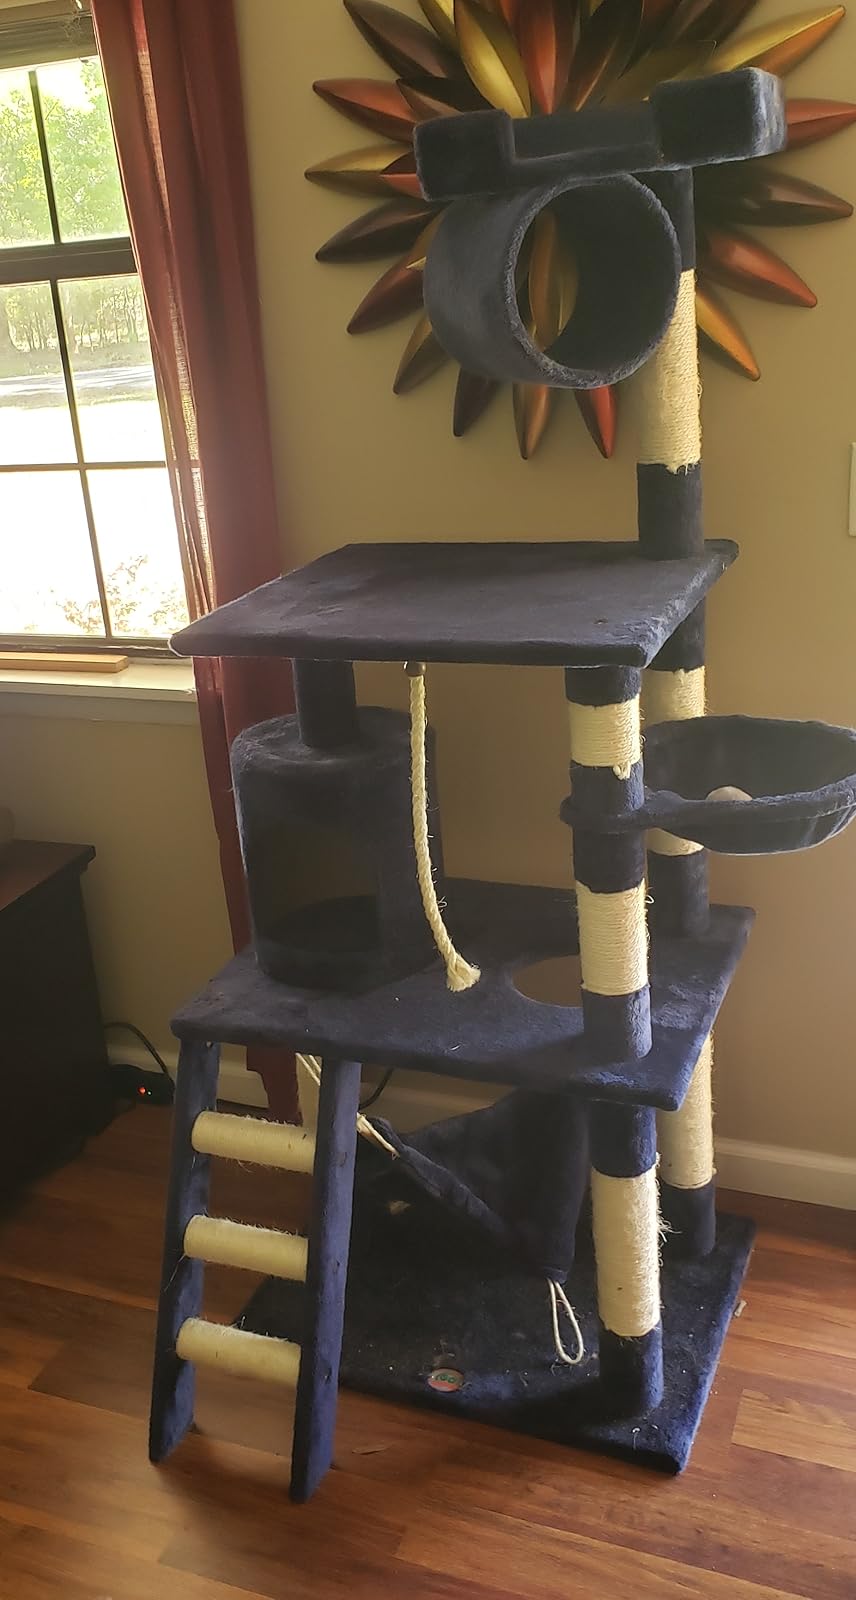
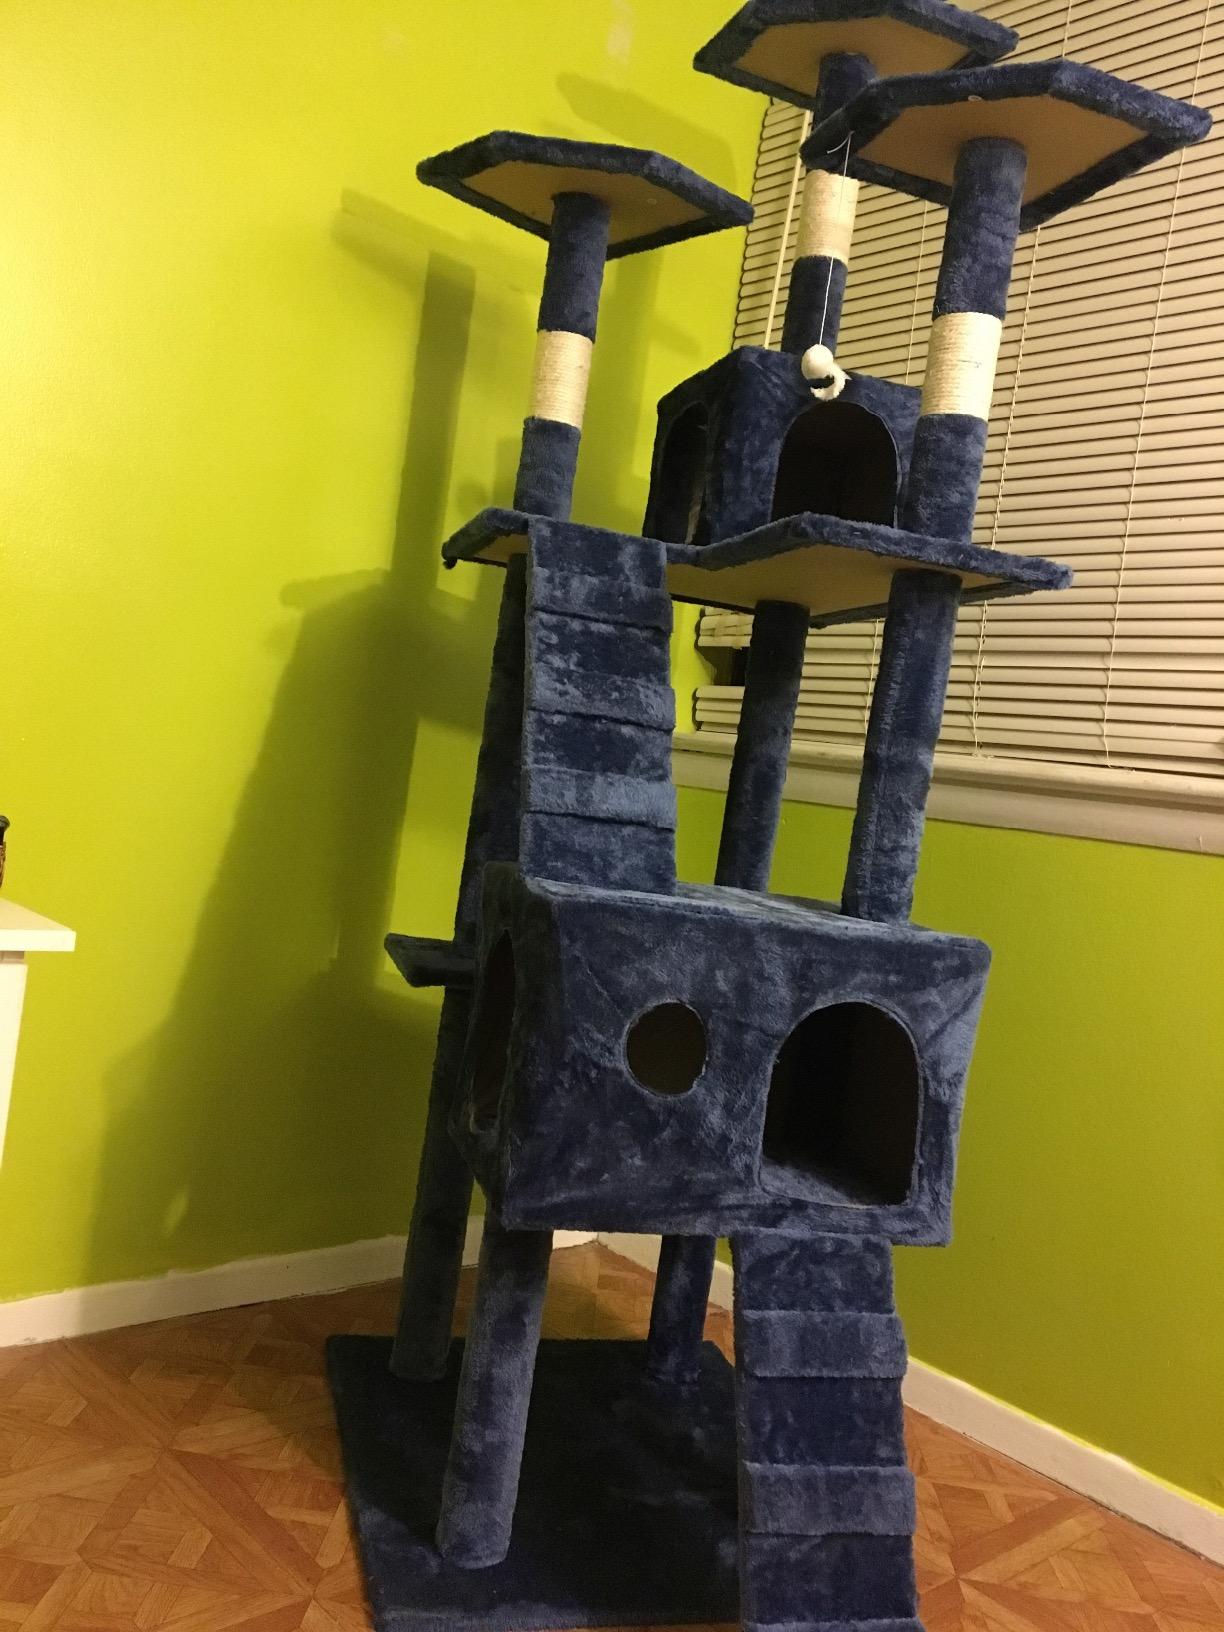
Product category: items_cat tree
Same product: no